Bao Zhao

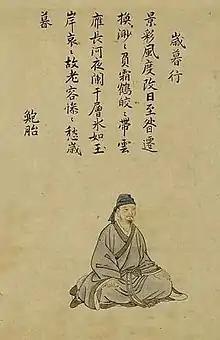
Bao Zhao, painted by Kanō Tsunenobu in the 18th century.

Bao Zhao (c. 414September 466) was a Chinese poet, writer, and official known for his "shi" poetry, "fu" rhapsodies, and parallel prose who lived during the Liu Song dynasty (420–479). Bao's best known surviving work is his ""Fu" on the Ruined City" ("Wú chéng fù" ), a long "fu" rhapsody on the ruined city of Guangling (now Yangzhou).